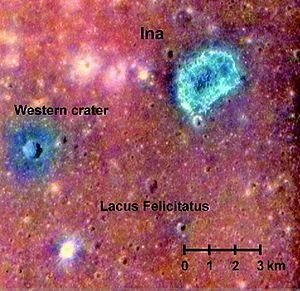
Lacus Felicitatis est une petite parcelle de la surface de la Lune qui a été inondée d'un flot de lave, égalisant la surface avec un niveau d'albédo inférieur à celui du terrain environnant. Il est situé dans la région de Terra Nivium, une zone au nord de la mer des vapeurs. À environ 70–80 km au nord-est de cette région se trouvent les monts haemus au long de la bordure sud-ouest de la mer de la sérénité.